McVeggie

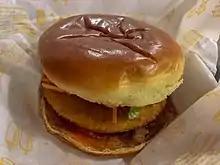
McVeggie in Brazil in 2018

Because of the widespread populations practicing vegetarianism in India, in 2012, McDonald's opened its first vegetarian-only restaurant and served McVeggie. They also serve it in Hong Kong, Germany in February 2010, South Australia in May 2019, Finland and Sweden in 2017, Belgium and Greece, Malaysia, Portugal in 2016, Switzerland, and in New Zealand as of December 2019.